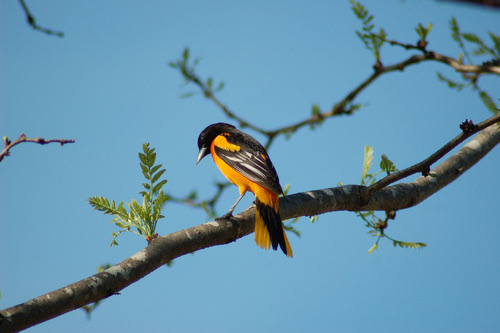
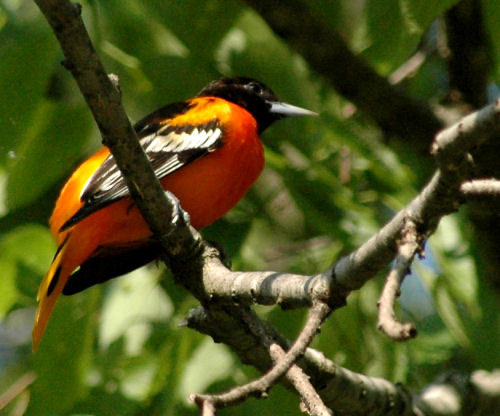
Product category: misc
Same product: yes